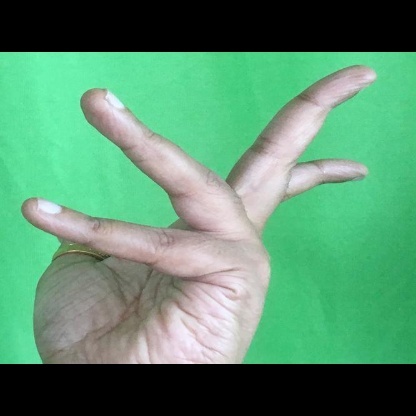
Mudra: Alapadmam